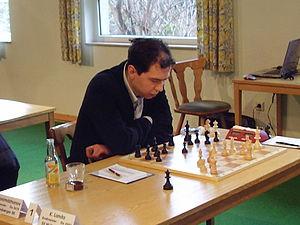
Rustam Qosimjonov ou Rustam Kasimdzhanov est un joueur d’échecs ouzbek d'origine tatare, résidant en Allemagne où il joue pour le club de Bad Godesberg près de Bonn. Grand maître international depuis 1997, Qosimjonov a remporté en 2004 le Championnat du monde de la Fédération internationale des échecs 2004.